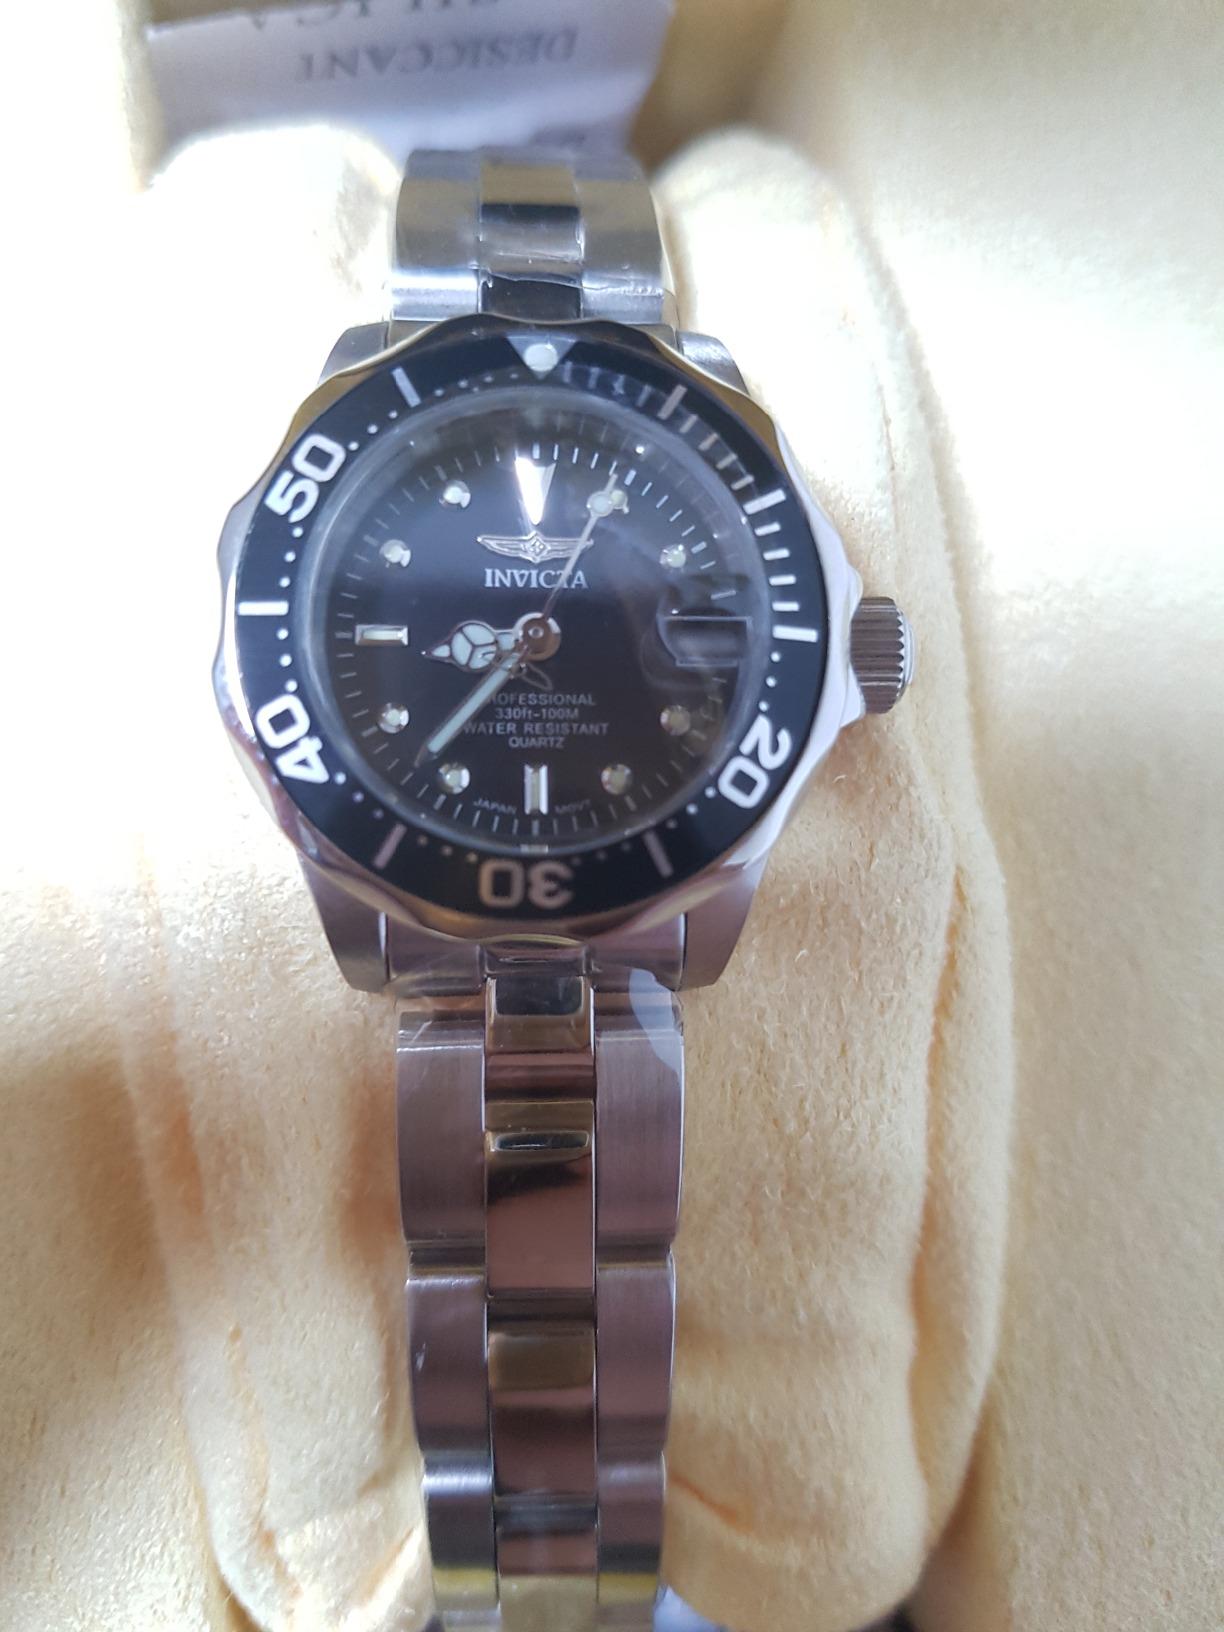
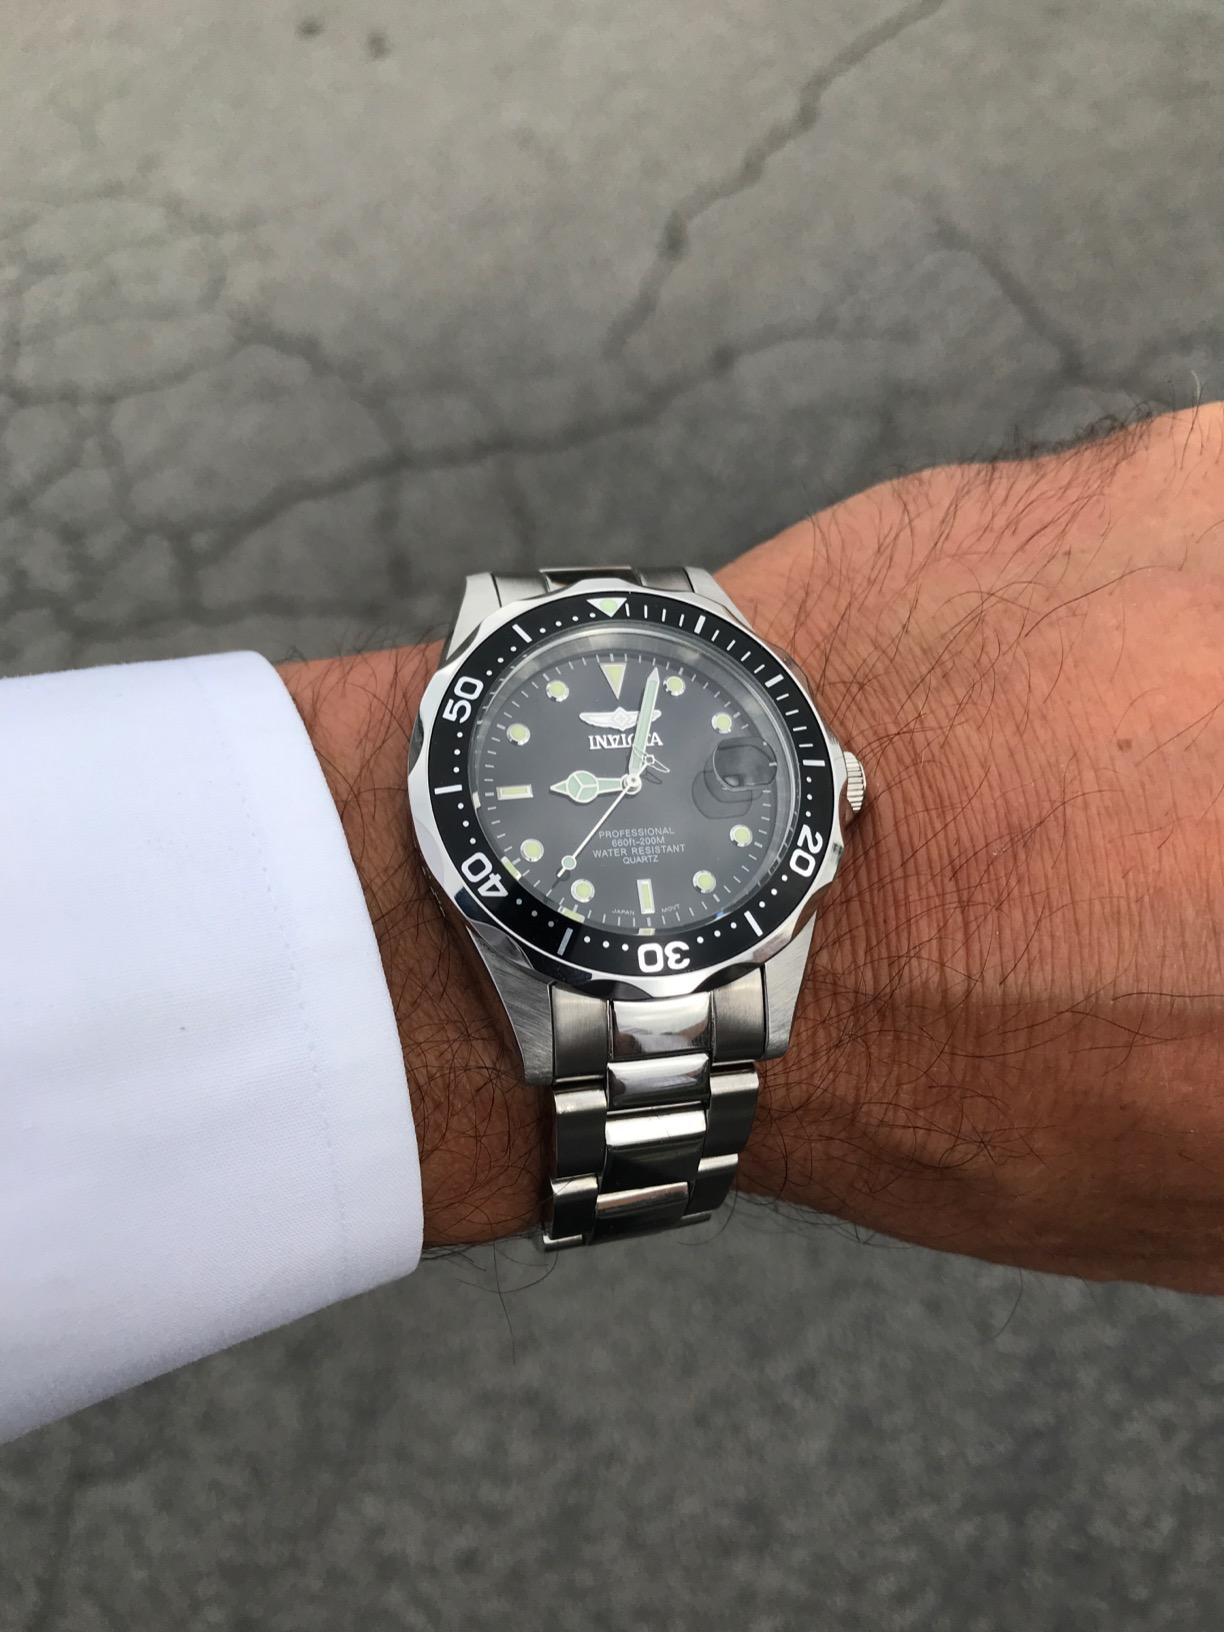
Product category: accessories_watch
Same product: yes